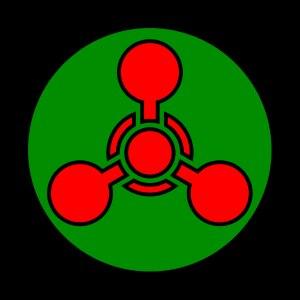
Une arme chimique est une arme spécialisée qui utilise des substances conçues pour infliger des blessures ou pour tuer des êtres vivants du fait de leurs propriétés chimiques ou de leur toxicité.